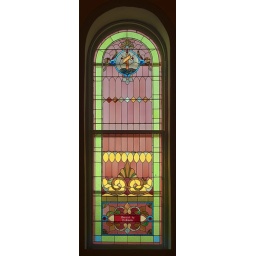
Saints Philip and James Roman Catholic Church, in River aux Vases, Missouri, USA - stained glass window